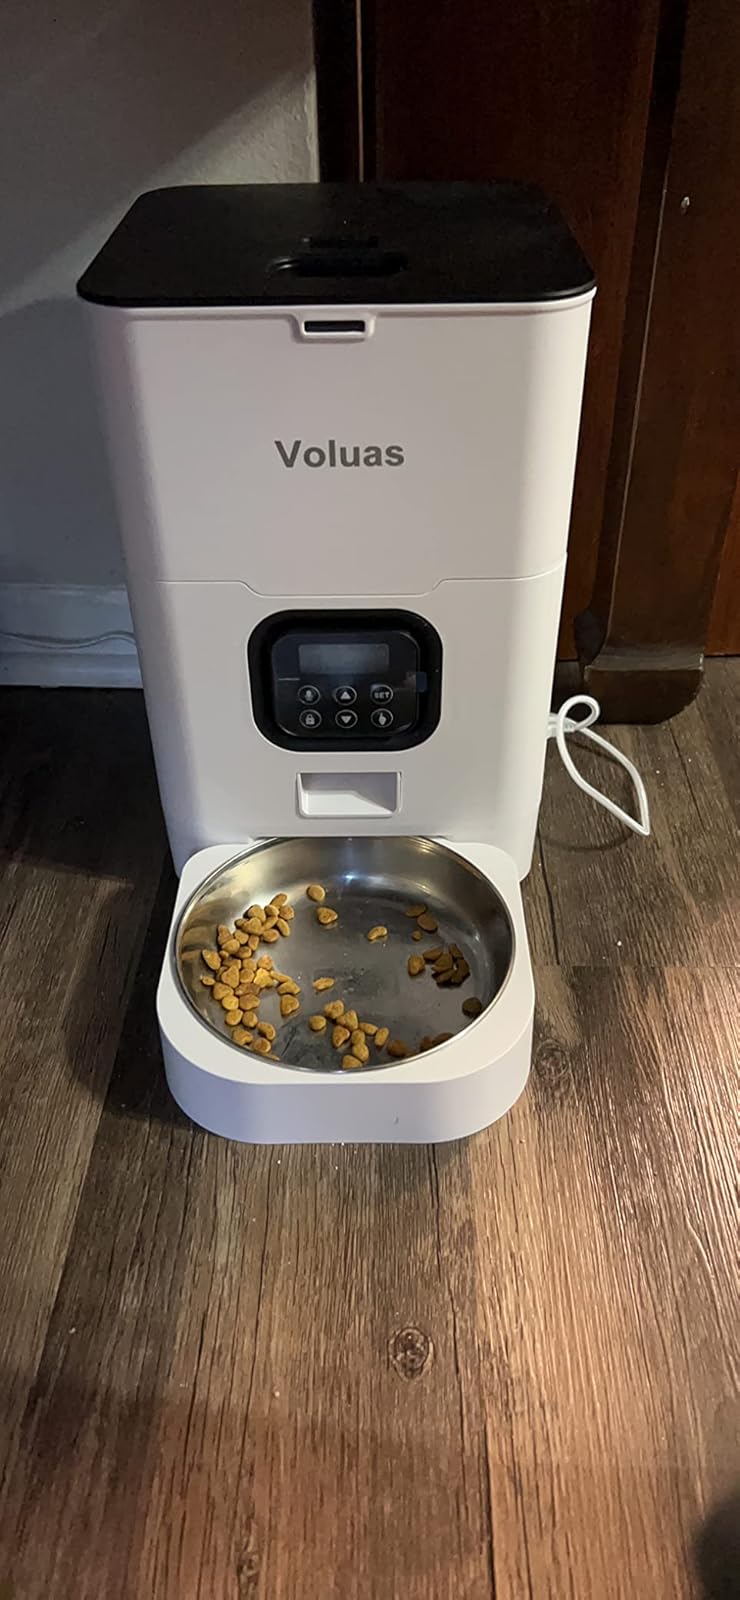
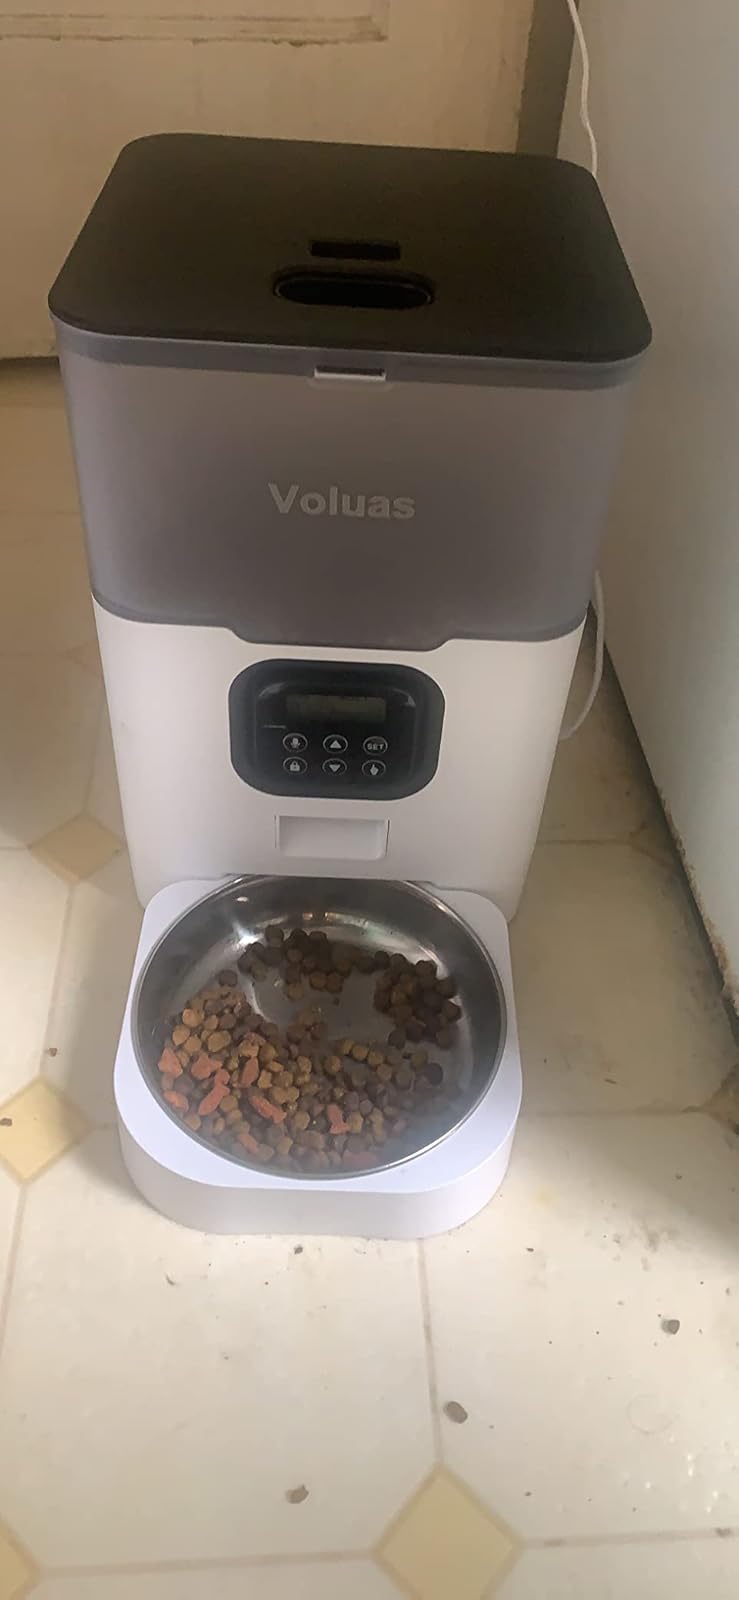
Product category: items_feeder
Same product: no